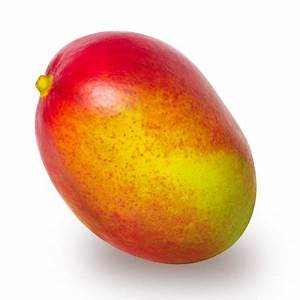
Label: mango